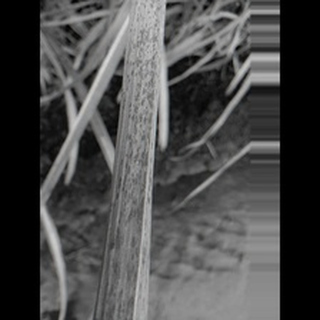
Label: sugarcane_rust